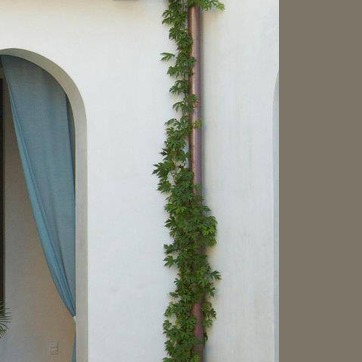
Material: foliage